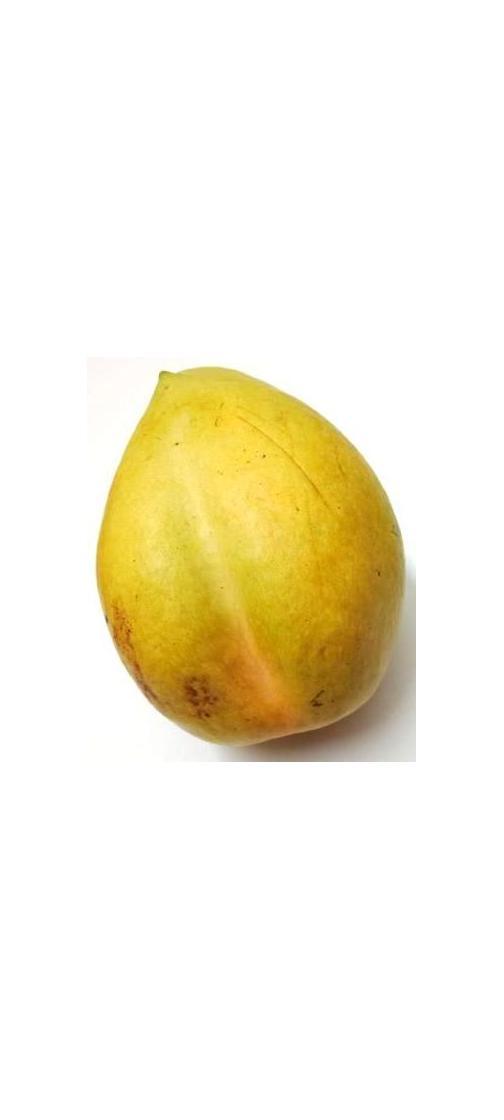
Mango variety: Bari-11